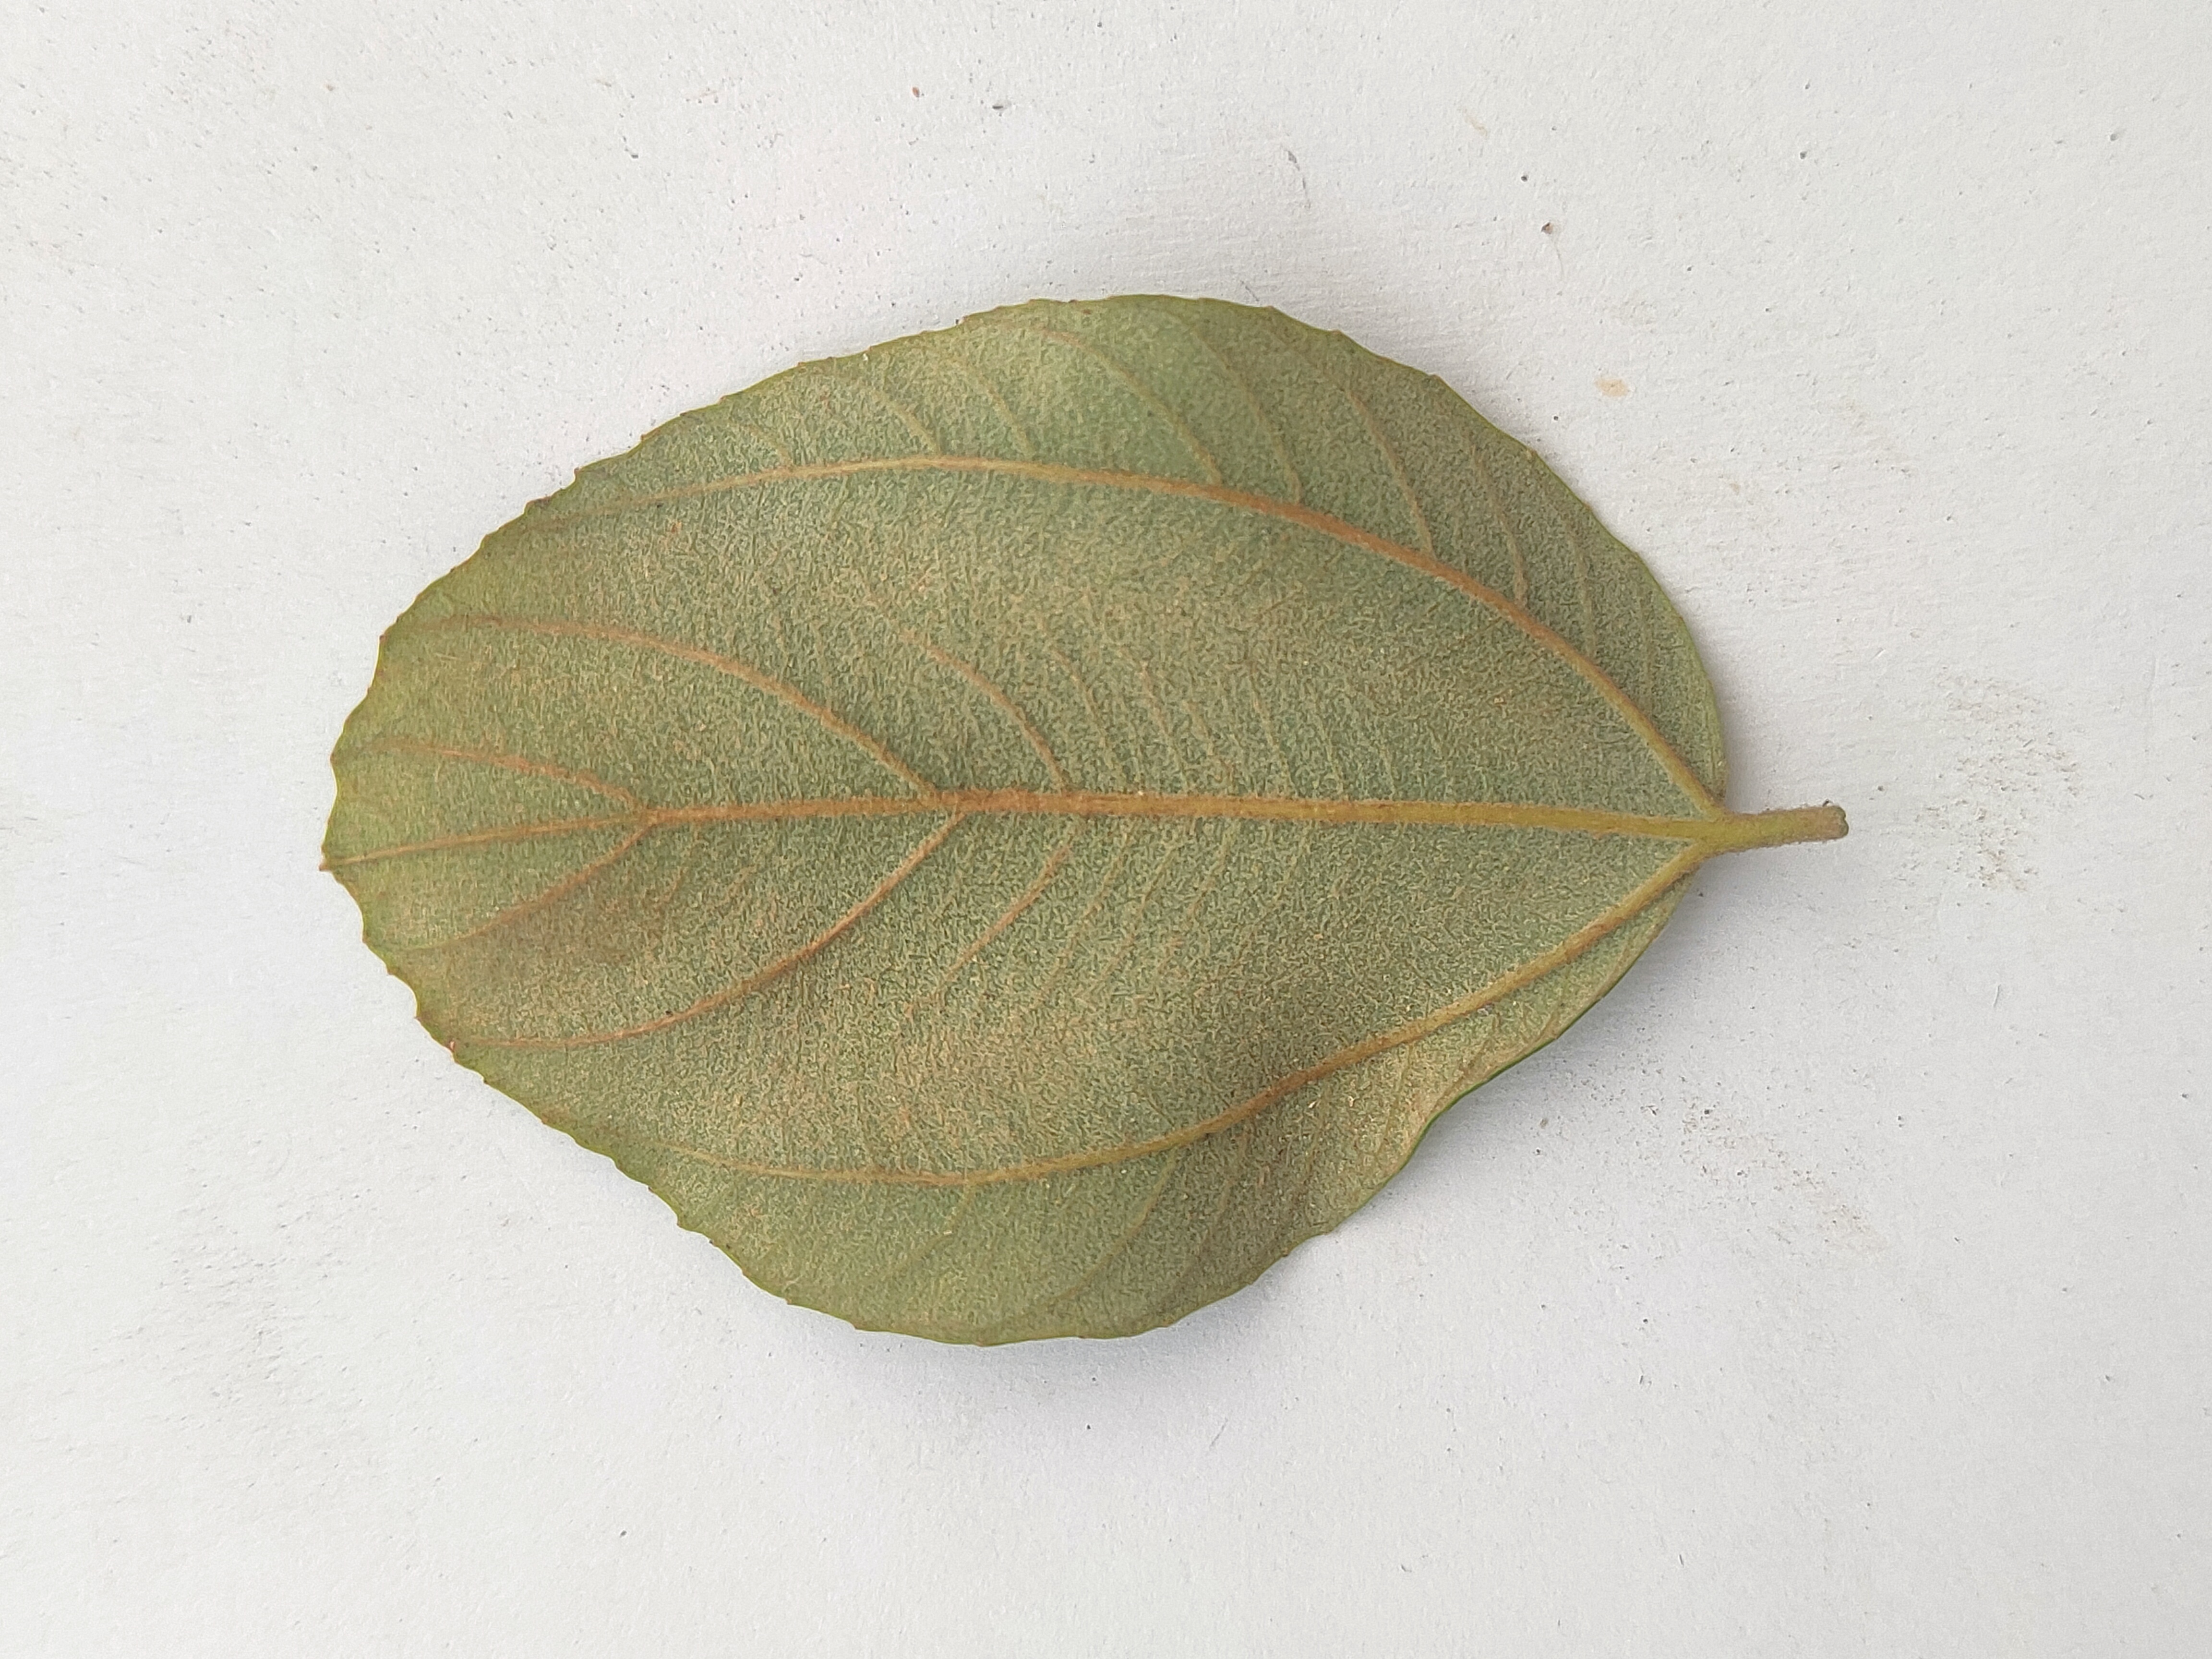
Leaf variety: Plum